Thomas brothers (mediums)

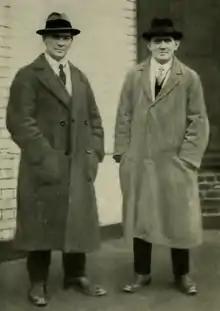
Thomas brothers

Tom and Will Thomas (born c. 1881) most well known as the Thomas brothers were two early twentieth century spiritualist mediums from Penylan, a village in the south of Wales.